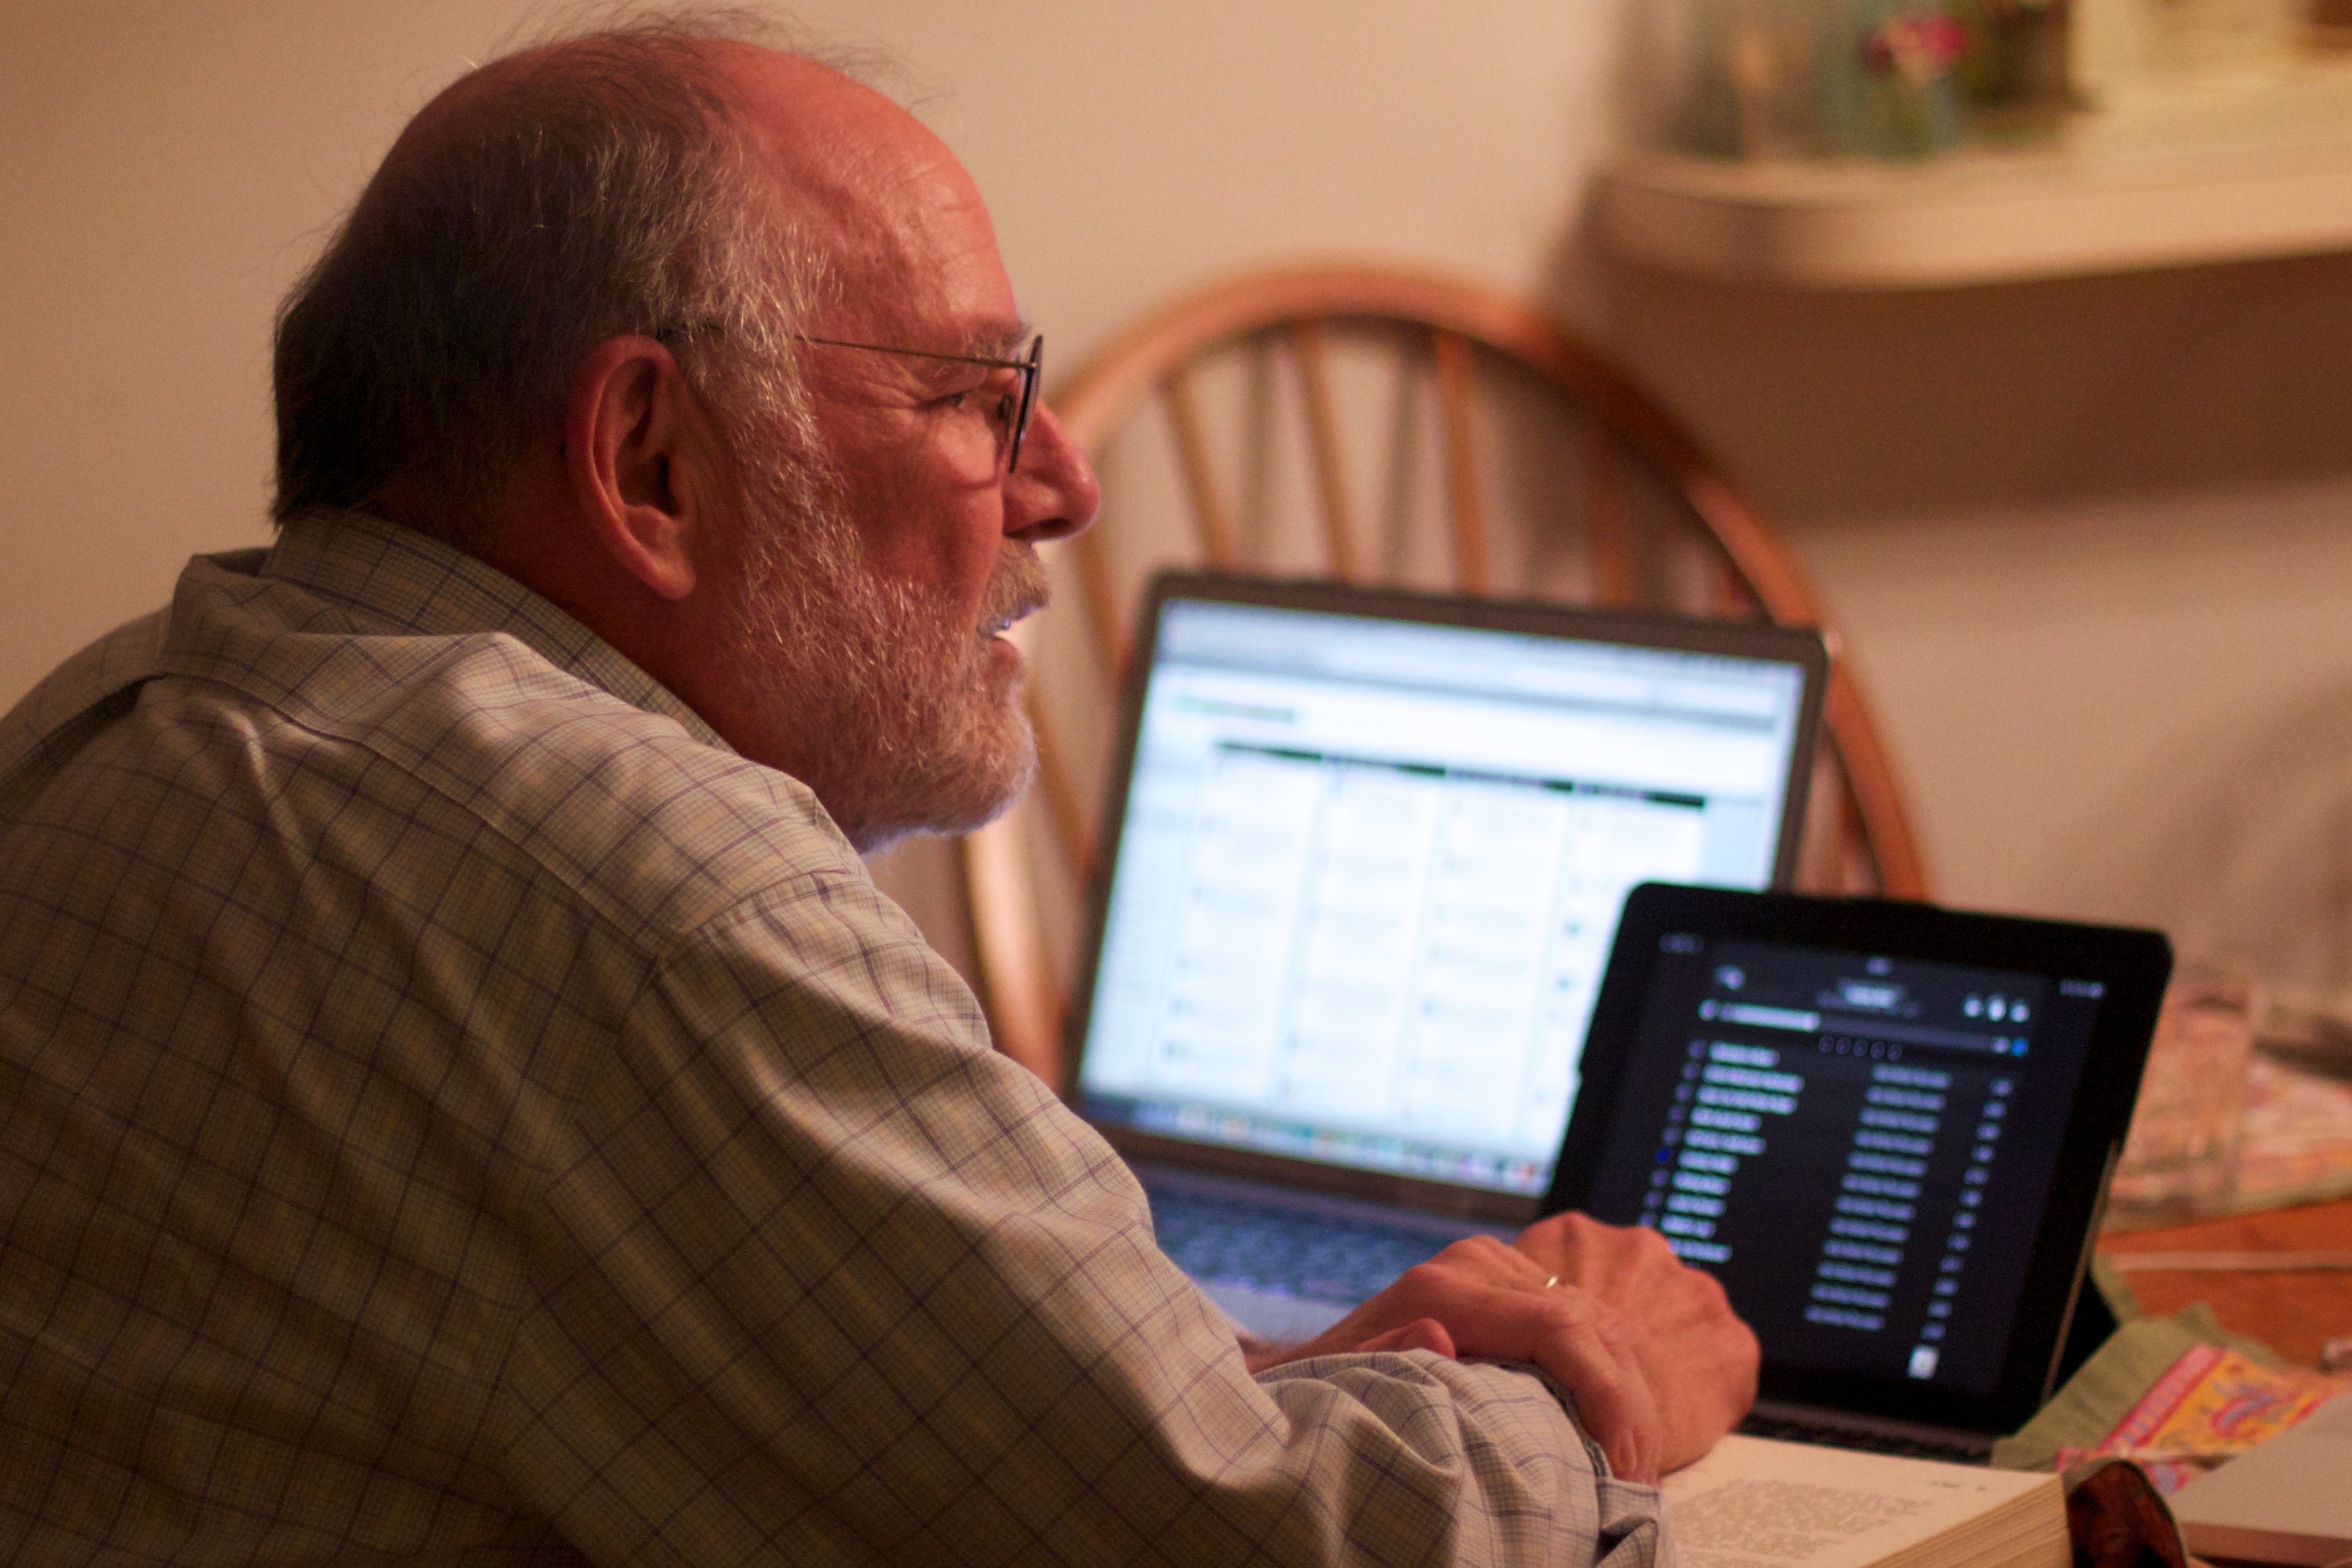
writing, person, conversation, odyssey, sense